Distinguished Service Cross (United States)

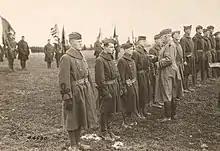
Major General Hanson Edward Ely, commanding the 5th Division, pinning the Distinguished Service Cross on Captain Howard R. MacAdams of the 5th Division's 7th Engineer Regiment, Esch, Luxembourg, December 30, 1918.

During World War I, 6,309 awards of the Distinguished Service Cross were made to 6,185 recipients. Several dozen Army soldiers, as well as eight marines and two French Army officers, received two Distinguished Service Crosses. The first awards were made on March 18, 1918, to 3 soldiers of the 1st Infantry Division.